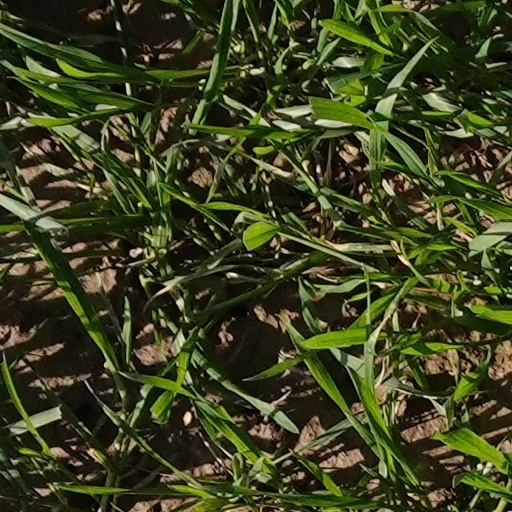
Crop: wheat